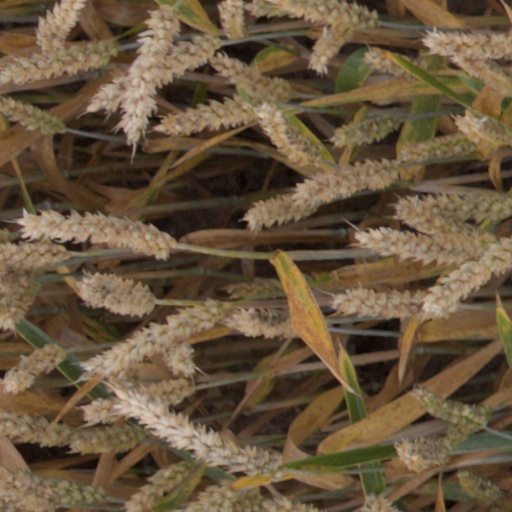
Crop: wheat